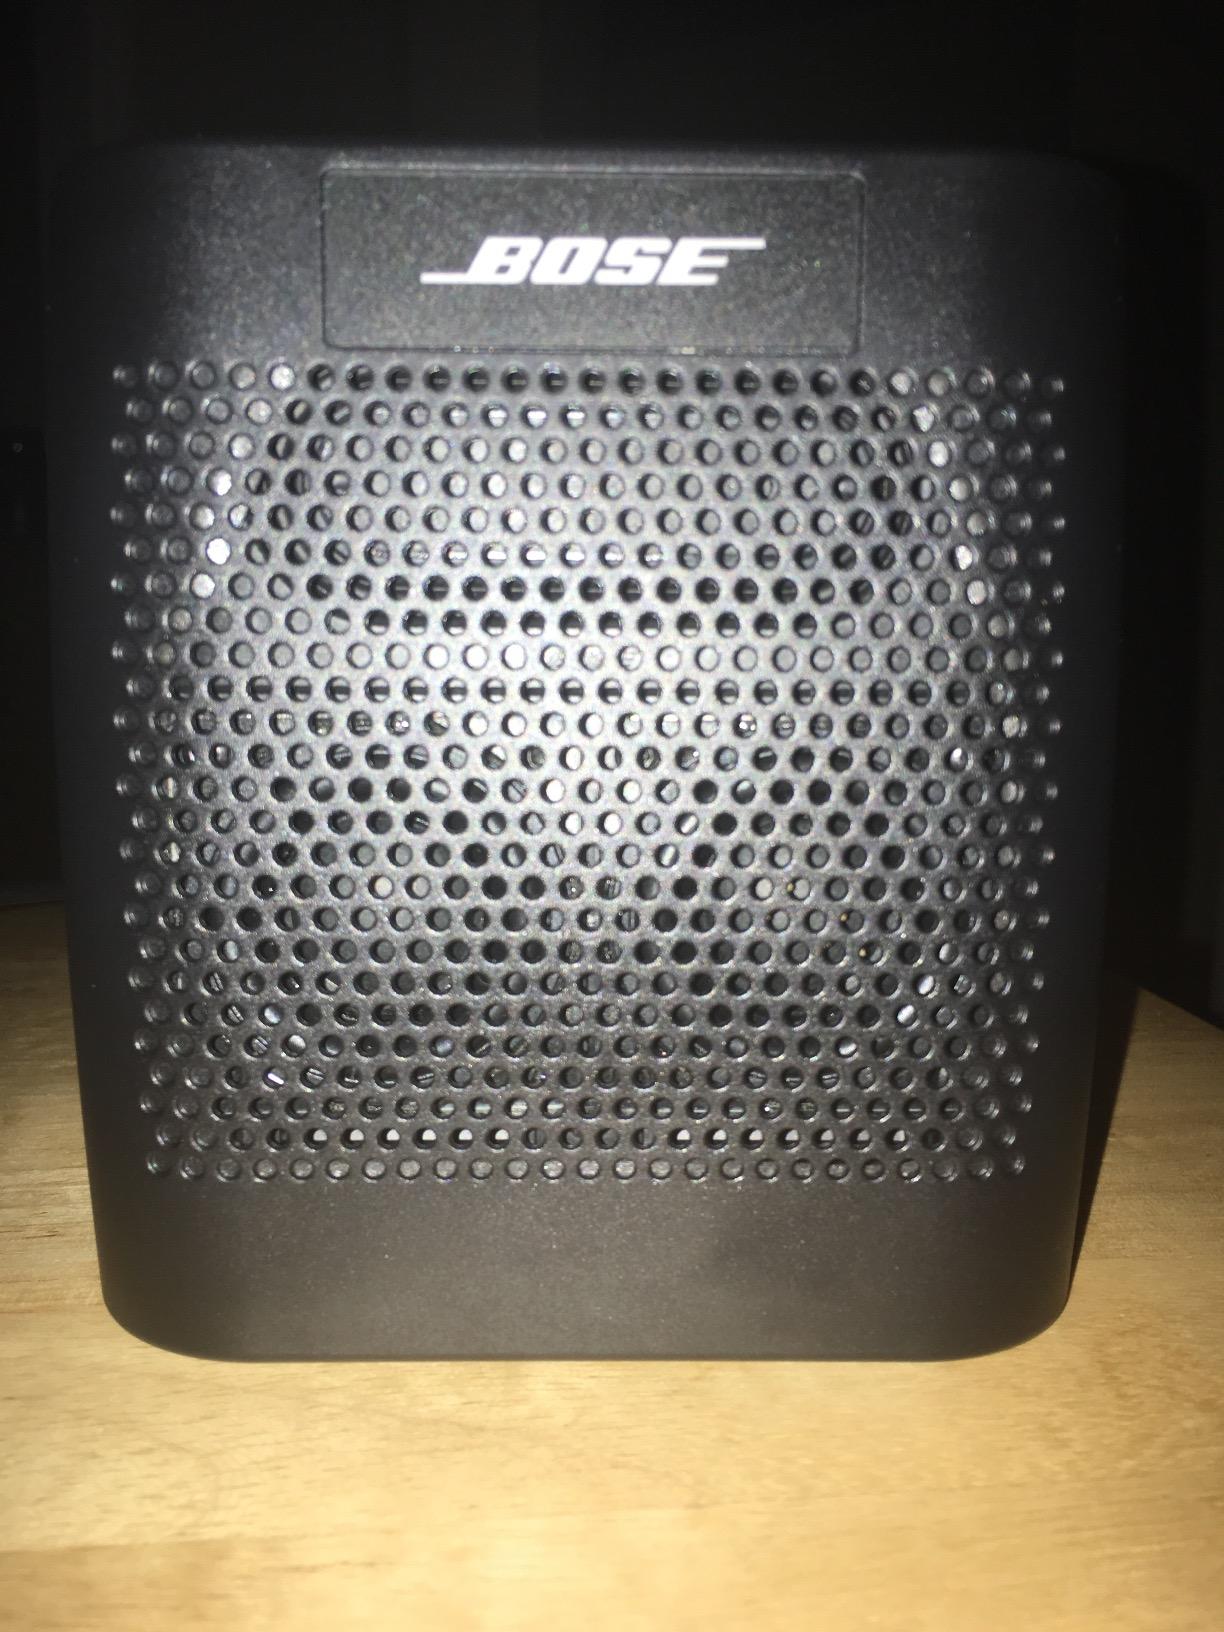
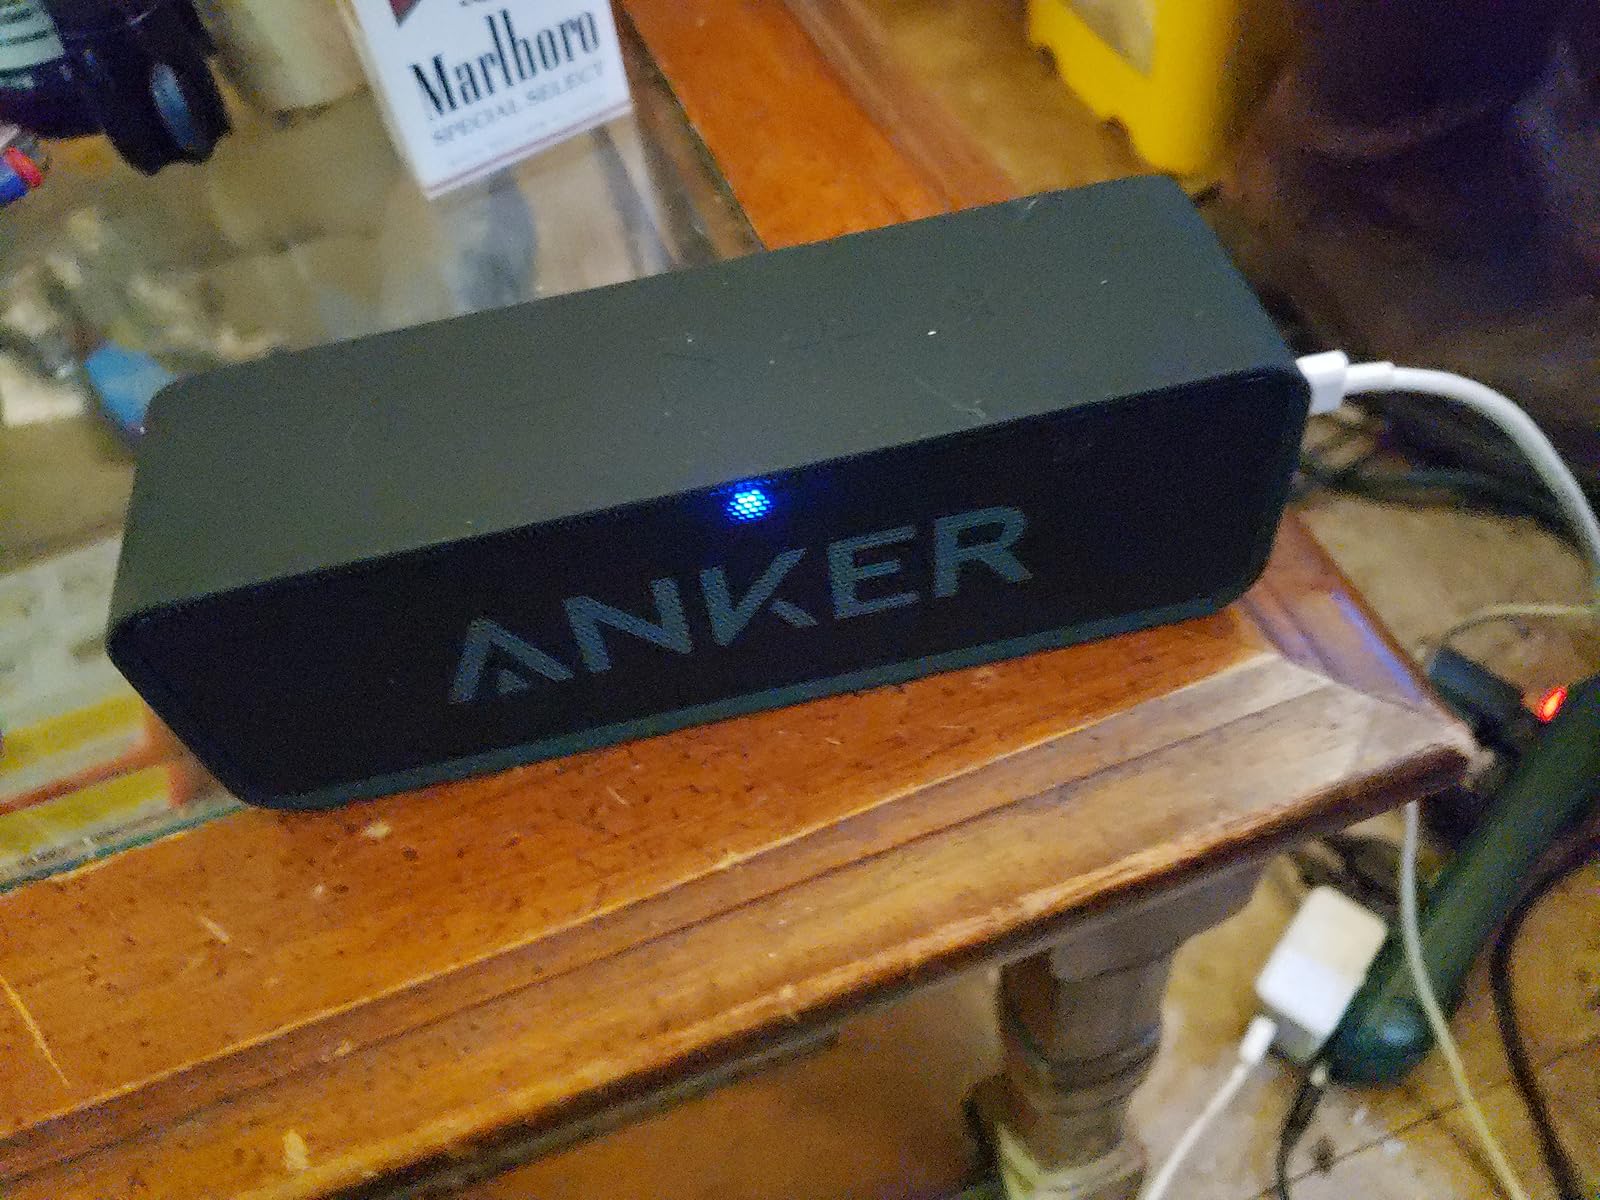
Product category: speaker
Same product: no